Consequences of Nazism

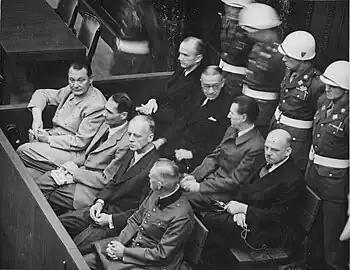
Nuremberg Trials. Defendants in the dock. The main target of the prosecution was Hermann Göring (at the left edge on the first row of benches), considered to be the most important surviving official in Nazi Germany after Hitler's death.

The Nazis intended to destroy the Polish nation completely. In 1941, the Nazi leadership decided that Poland was to be fully cleared of ethnic Poles within 10 to 20 years and settled by German colonists to further their policy of Lebensraum. From the beginning of the occupation, Germany's policy was to plunder and exploit Polish territory, turning it into a giant concentration camp for Poles who were to be exterminated as "Untermenschen". The policy of plunder and exploitation inflicted material losses to Polish industry, agriculture, infrastructure and cultural landmarks, with the cost of the destruction by Germans alone estimated at €525 billion or $640 billion. Remaining Polish industry was mostly destroyed, or transported to Russia by Soviet forces after the war.